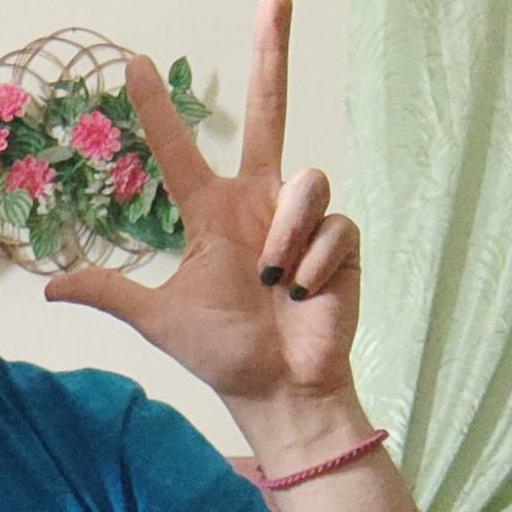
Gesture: three2